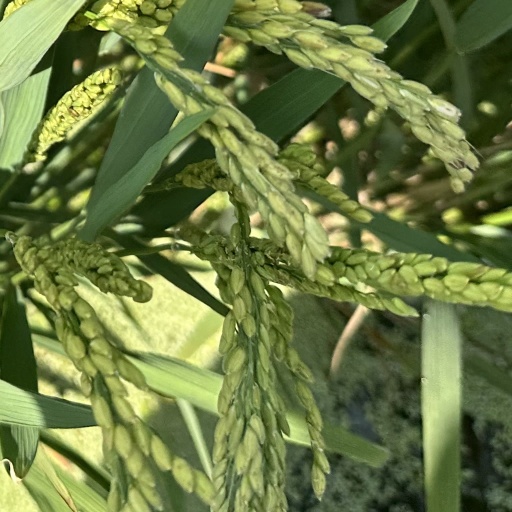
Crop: rice